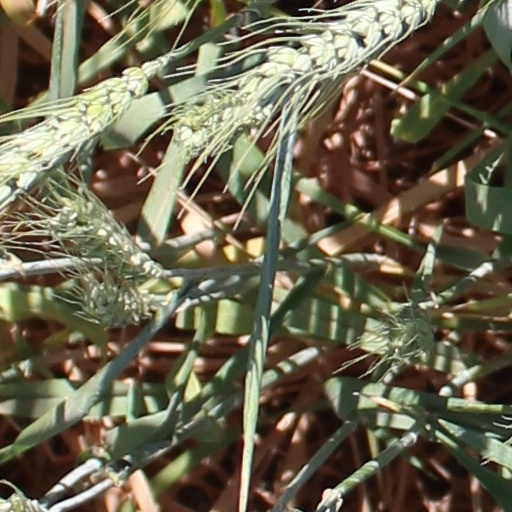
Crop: wheat